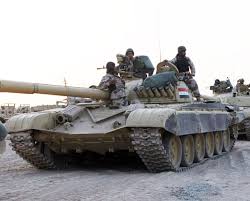
Label: T-72